Mikhail Koklyaev

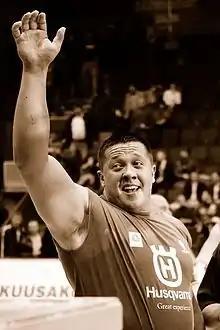
Koklyaev in 2007

Mikhail Viktorovich Koklyaev (born 17 December 1978) is a Russian weightlifter, powerlifter, strongman and boxer. He is widely regarded as one of the most versatile strength athletes of all time.